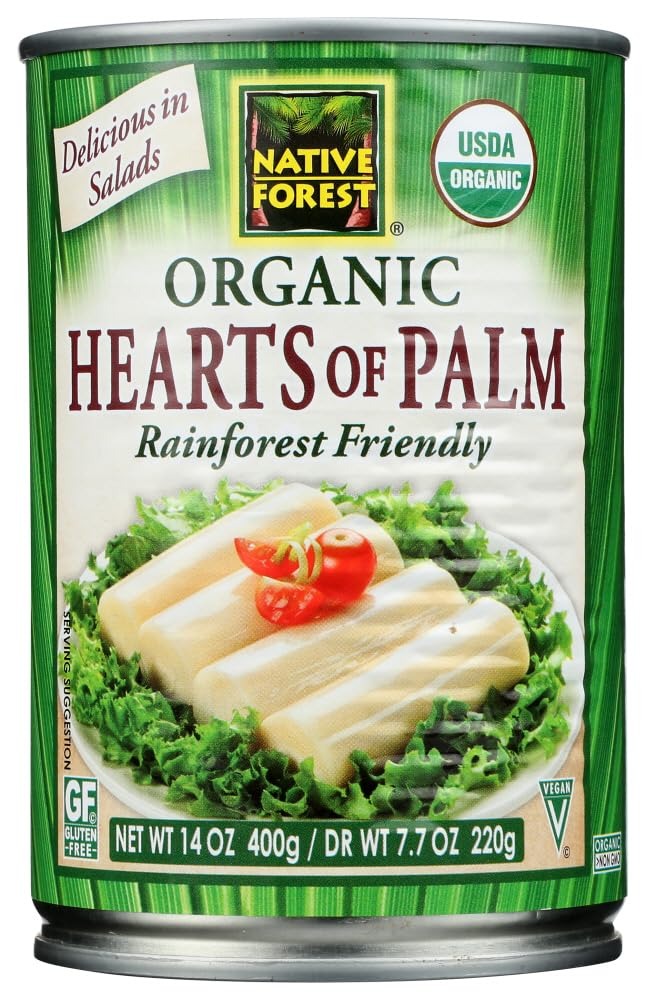
Item Name: Native Forest Hearts of Palm 14 oz. (Pack of 24)
Value: 336.0
Unit: Fl Oz

Price: 43.95